Inner West Council

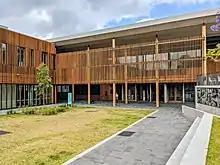
Marrickville Library

The "Inner West Library Service" consists of a network of 8 libraries located within the Inner West Council boundaries. After the Inner West Council amalgamation, a new library management system was launched on 1 March 2019, with a soft launch in late February allowing members to borrow from all libraries in the service.